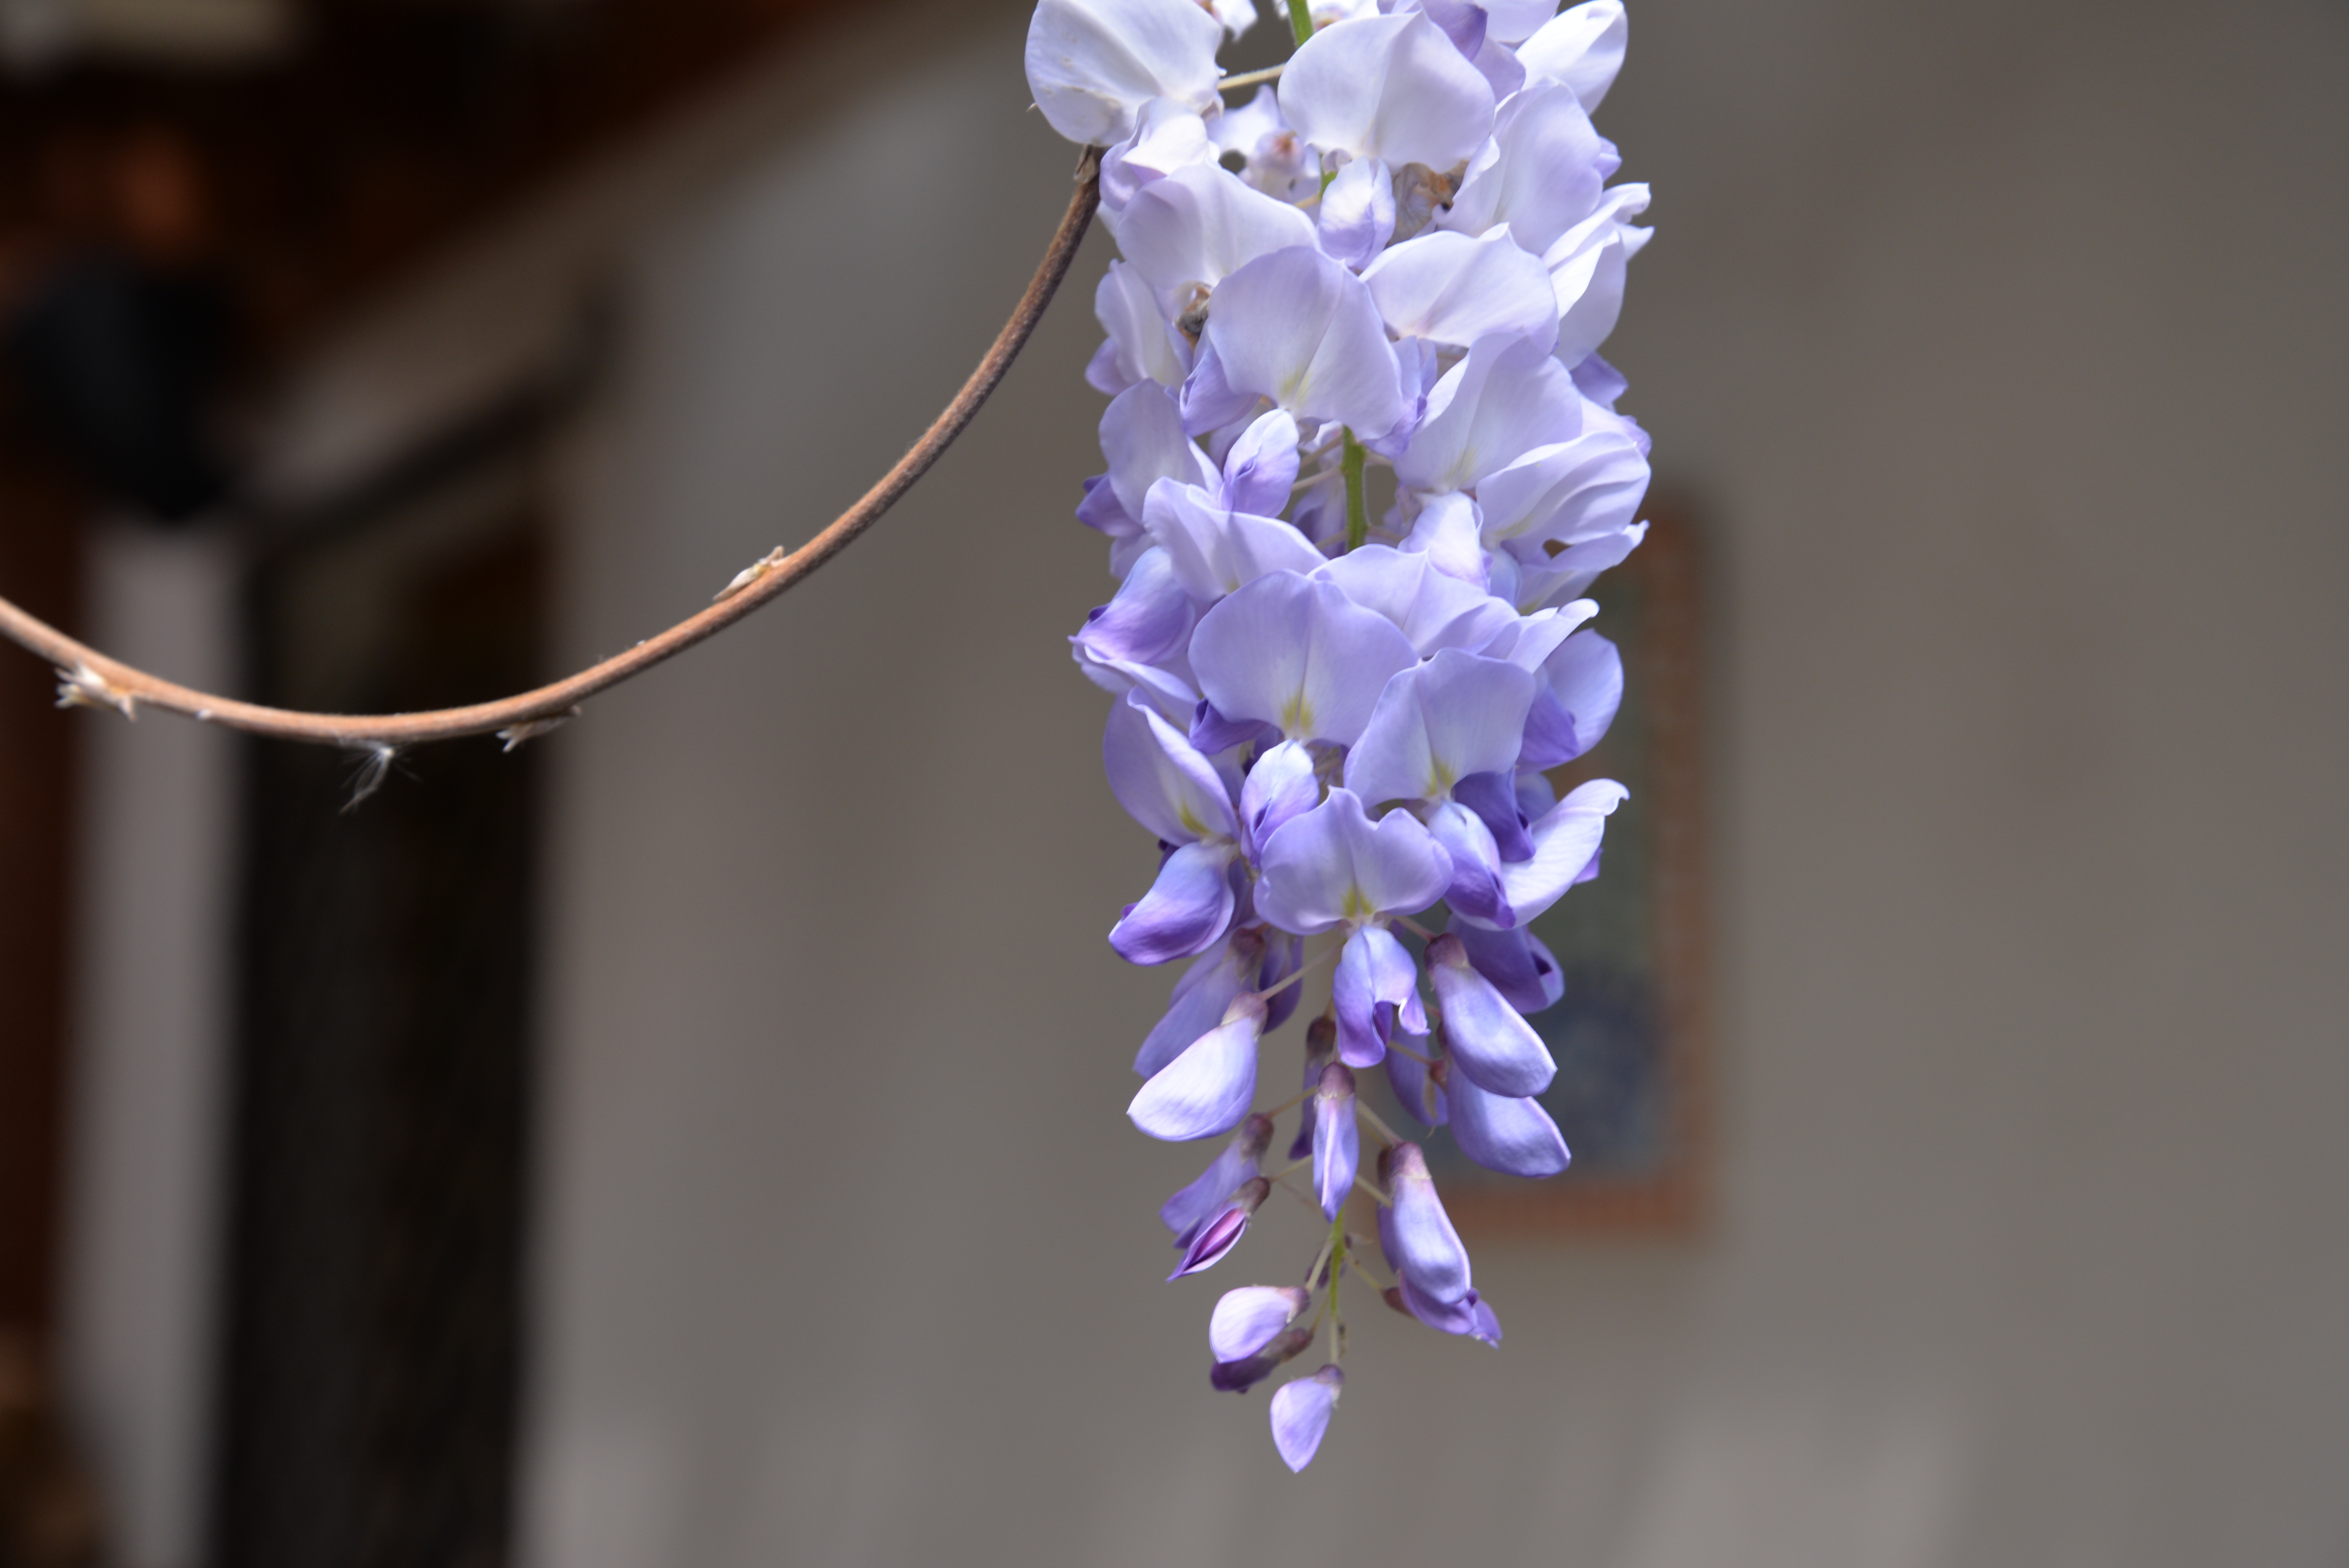
branch, blossom, plant, flower, purple, petal, spring, botany, blue, flora, close up, violet, macro photography, flowering plant, plant stem, land plant, wisteria sinensis